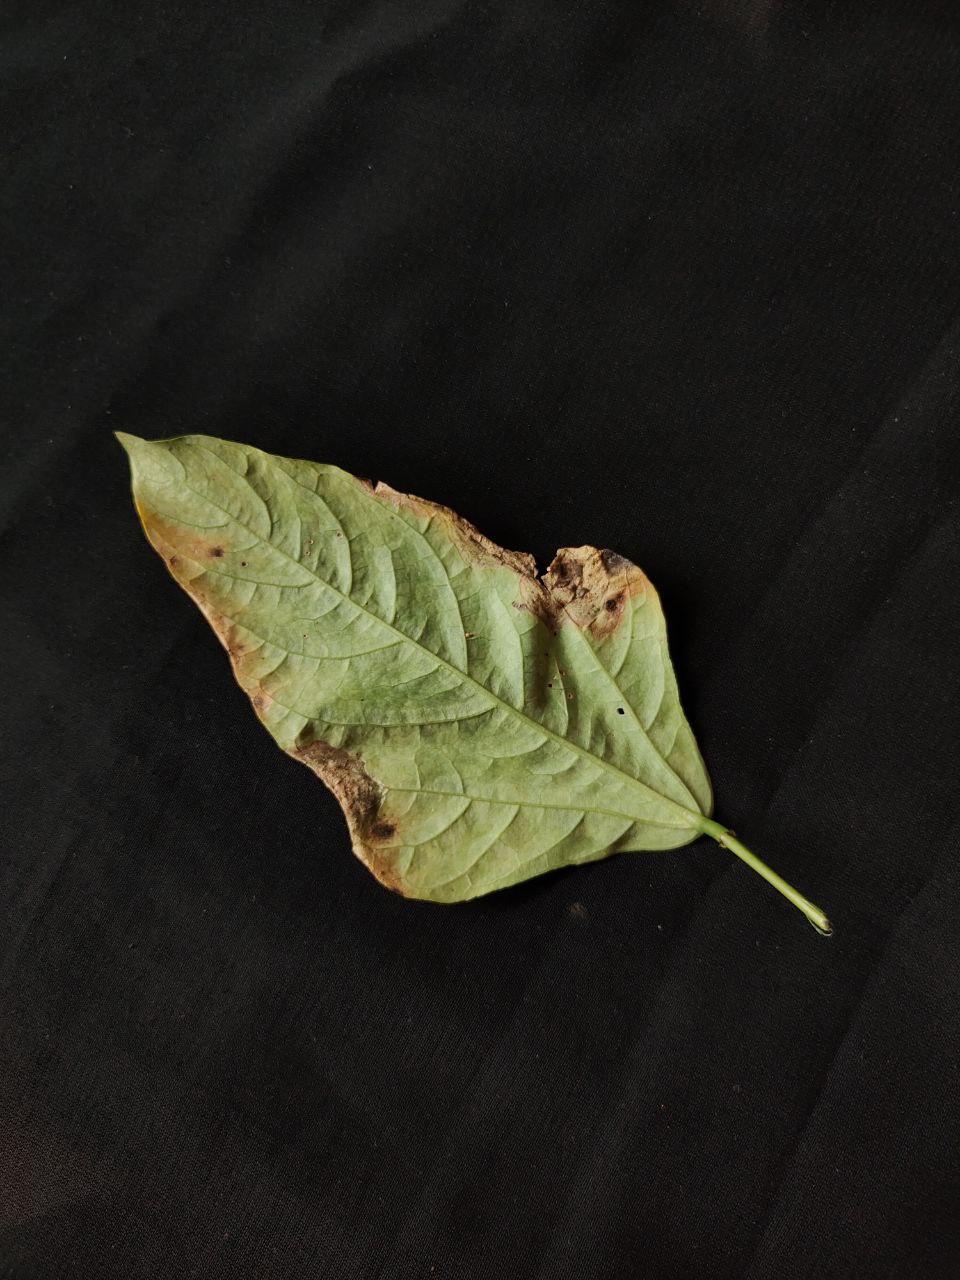
Crop: cowpea
Leaf condition: Bacterial wilt